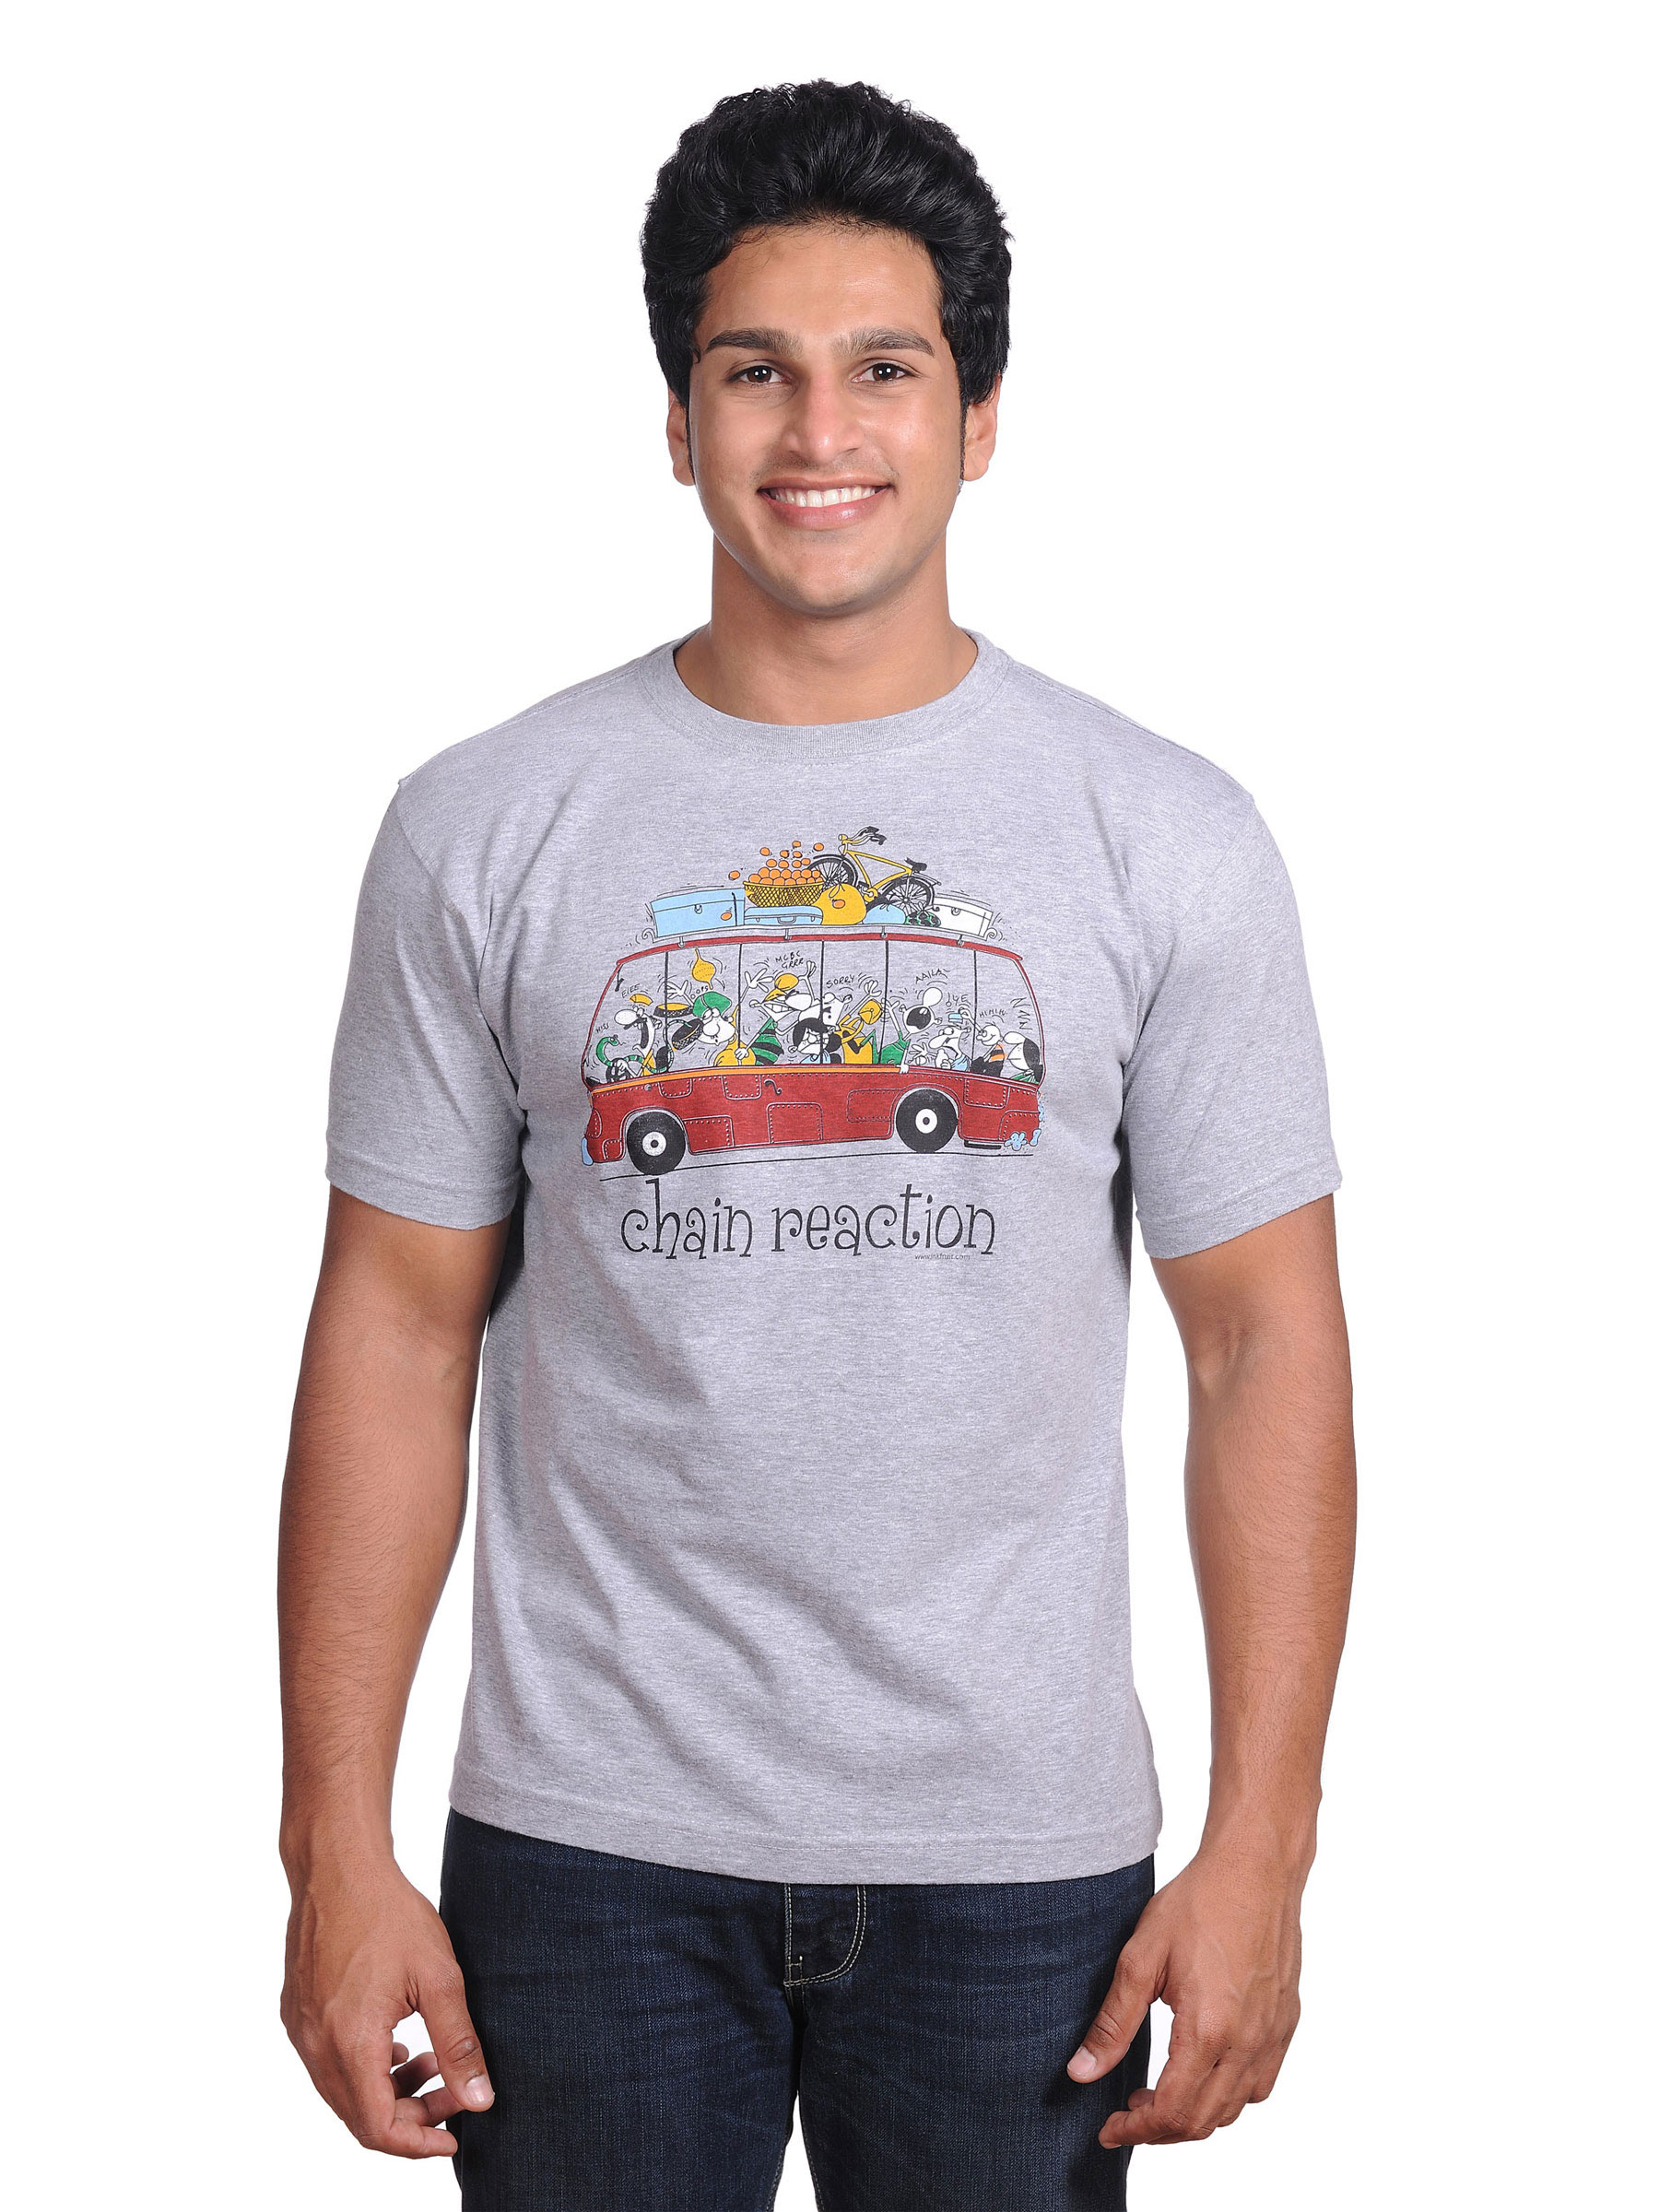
Inkfruit Mens Chain Reaction T-shirt
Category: Apparel / Topwear / Tshirts
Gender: Men
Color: Grey
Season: Summer 2011
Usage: Casual